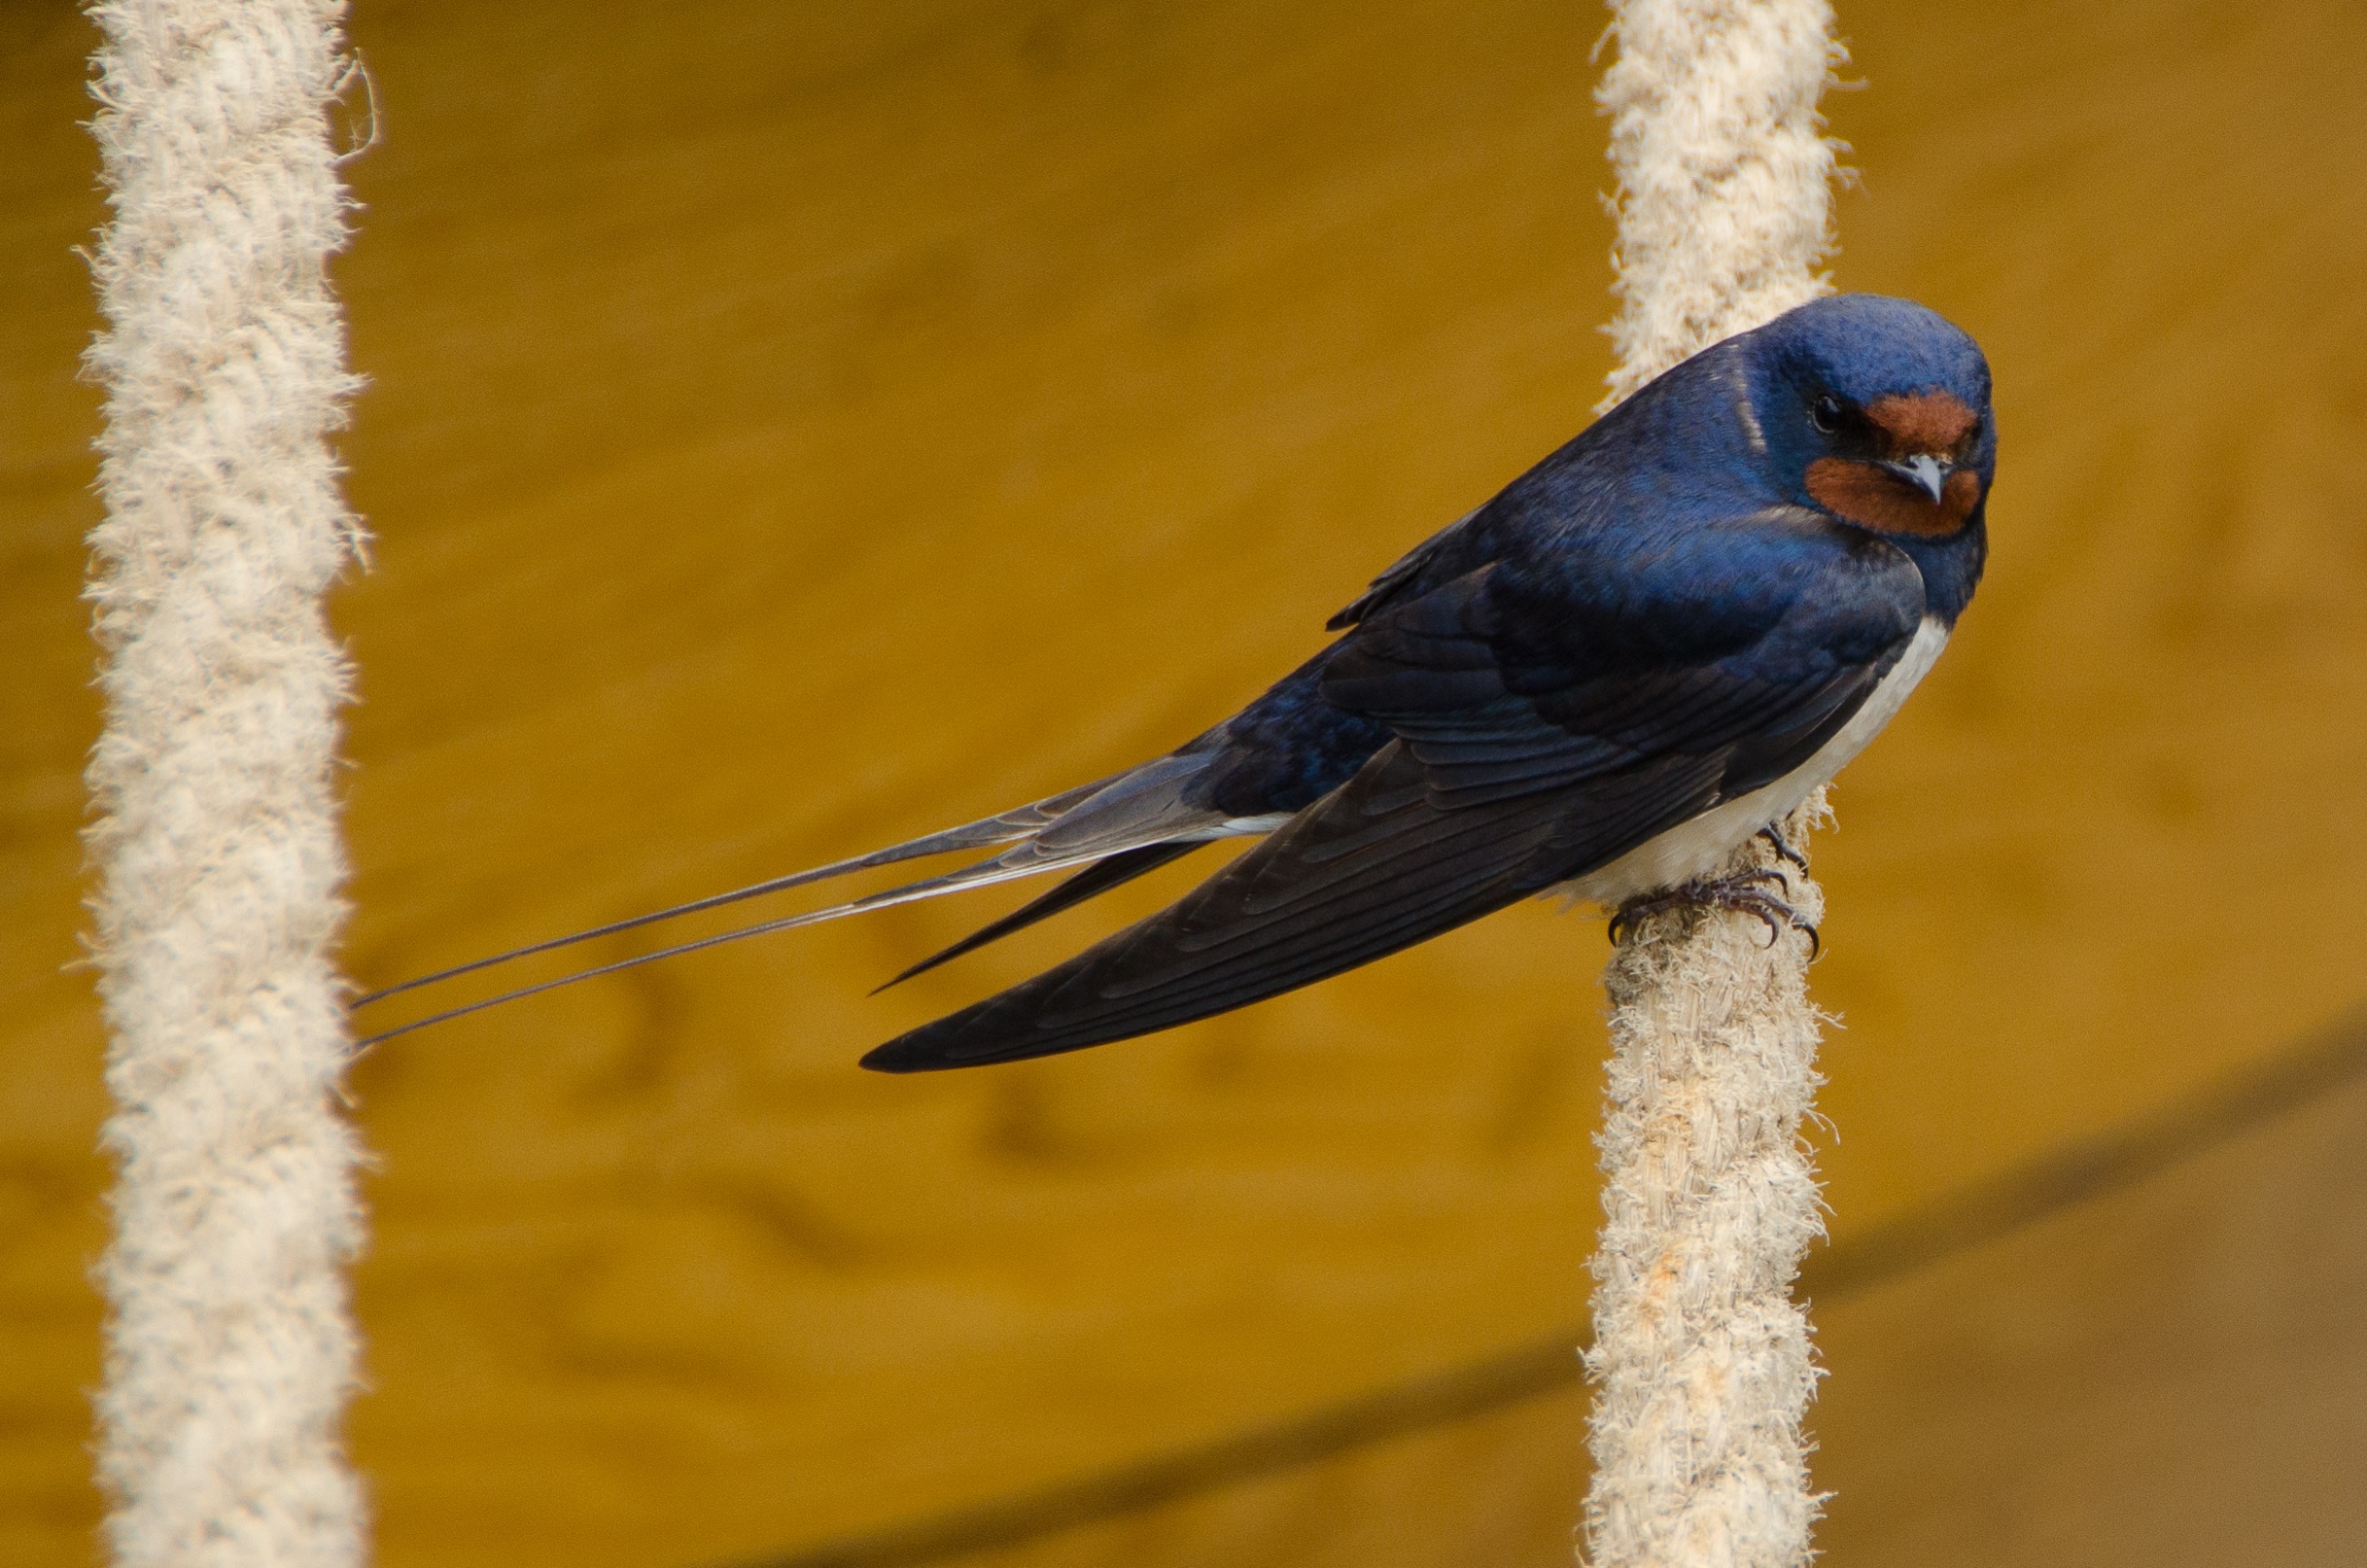
nature, branch, bird, rope, wing, boat, animal, wildlife, beak, sitting, natural, harbor, blue, yellow, fauna, close up, vertebrate, finch, swallow, macro photography, old world flycatcher, perching bird